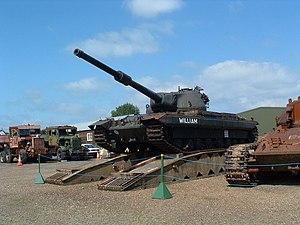
William
Un évacuateur d’âme ou extracteur de fumées est un dispositif placé sur le canon des véhicules blindés pour limiter le retour des gaz de propulsion toxiques dans l'habitacle au moment où la culasse de l'arme est ouverte pour charger un nouvel obus. Les évacuateurs d’âme sont utilisés sur la plupart des chars de combat et les canons automoteurs modernes. En leur absence, une partie des gaz a tendance à être refoulés dans l'habitacle, ce qui peut sérieusement incommoder les équipages.